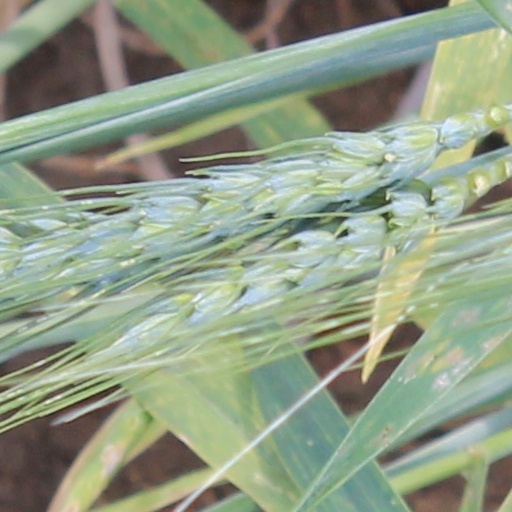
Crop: wheat